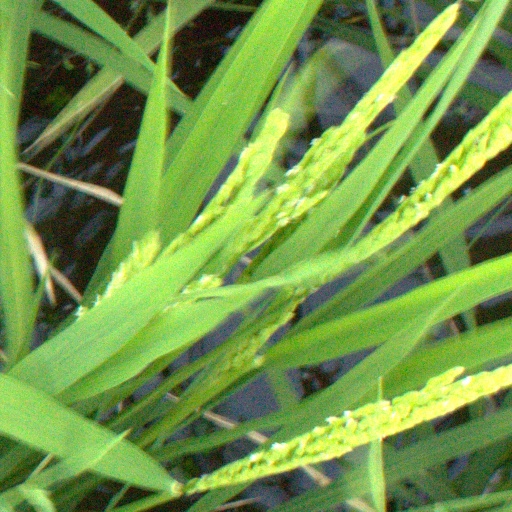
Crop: rice